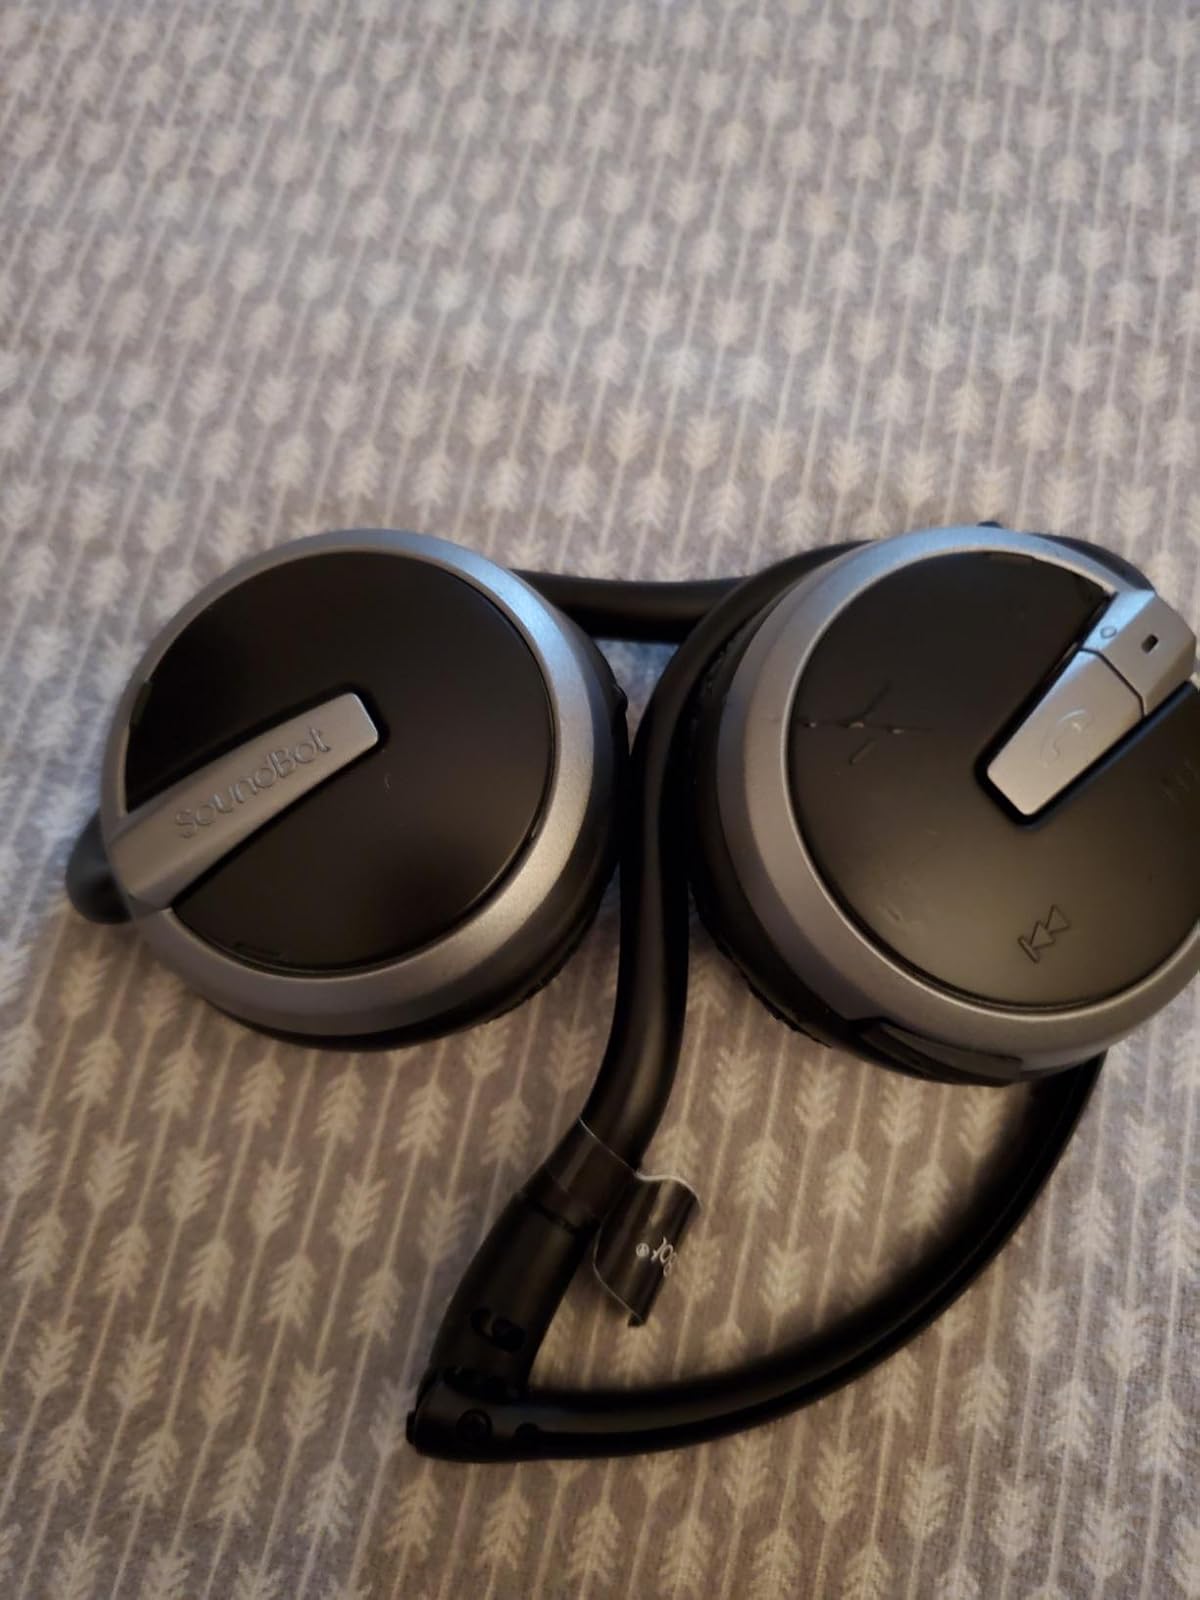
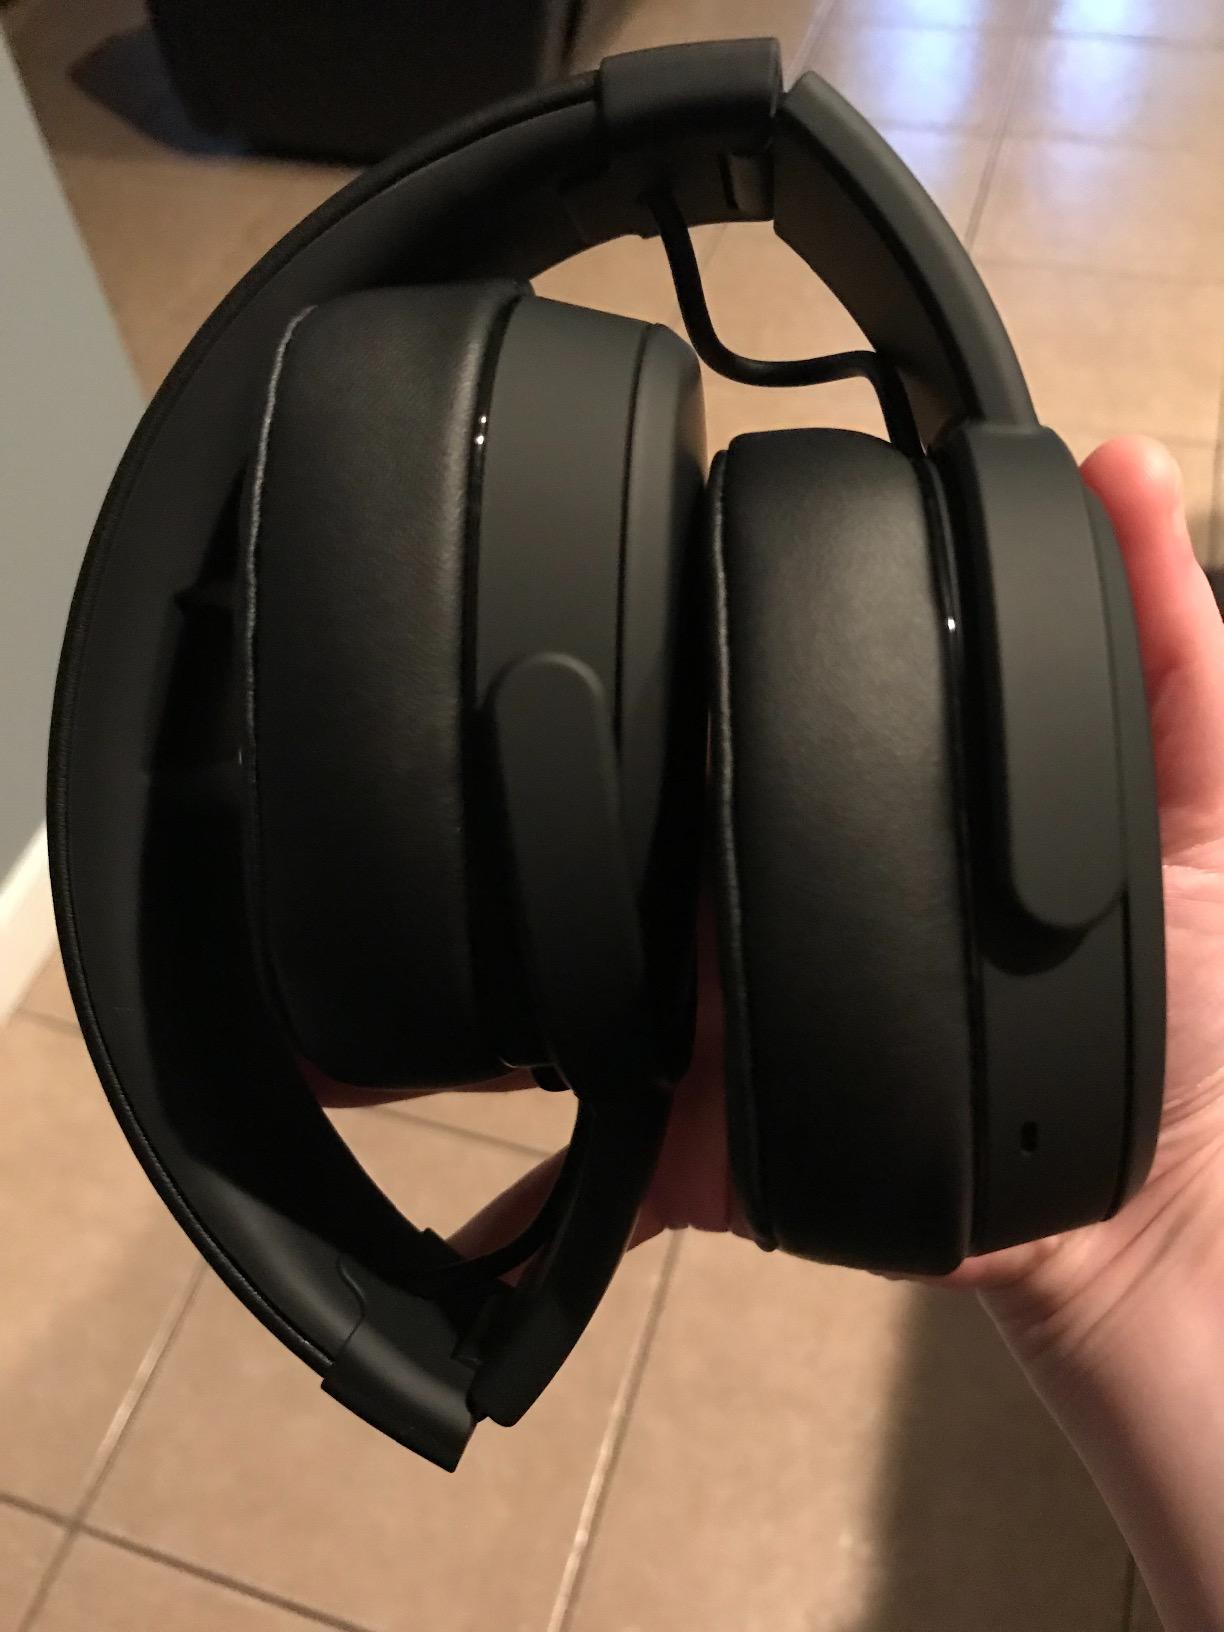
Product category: headphones
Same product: no